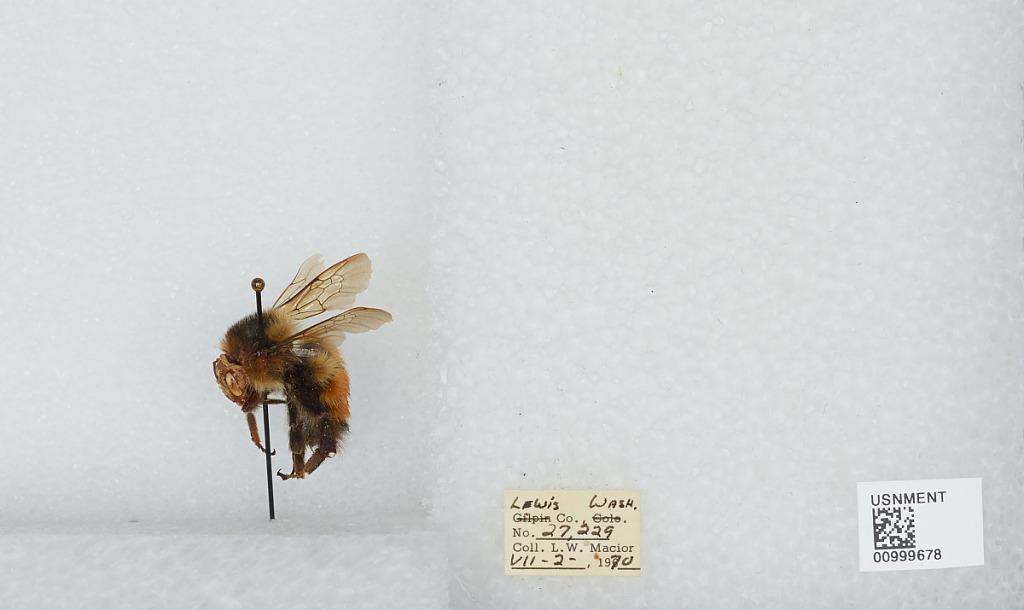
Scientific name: Bombus (Pyrobombus) melanopygus Nylander
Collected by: L. Macior
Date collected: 1970-7-2
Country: United States
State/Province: Washington